Hispanophone

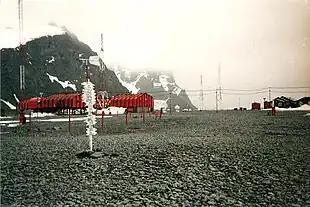
The Orcadas Base, an Argentine scientific station, is the oldest operating Antarctic base and the oldest with a permanent population (since 1907).

Spanish is the official language of Easter Island, a territorial possession of Chile in Polynesia.